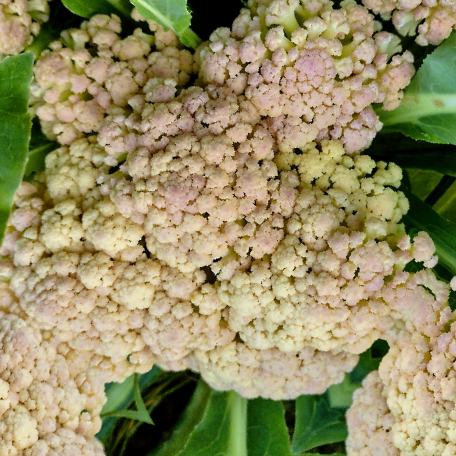
Label: Bacterial spot rot